A Portrait of the Artist as a Young Man

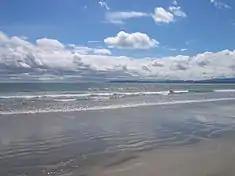
Stephen Dedalus has an aesthetic epiphany along Dollymount Strand.

In 1911, Joyce flew into a fit of rage over the continued refusals by publishers to print "Dubliners" and threw the manuscript of "Portrait" into the fire. It was saved by a "family fire brigade" including his sister Eileen. "Chamber Music", a book of Joyce's poems, was published in 1907.